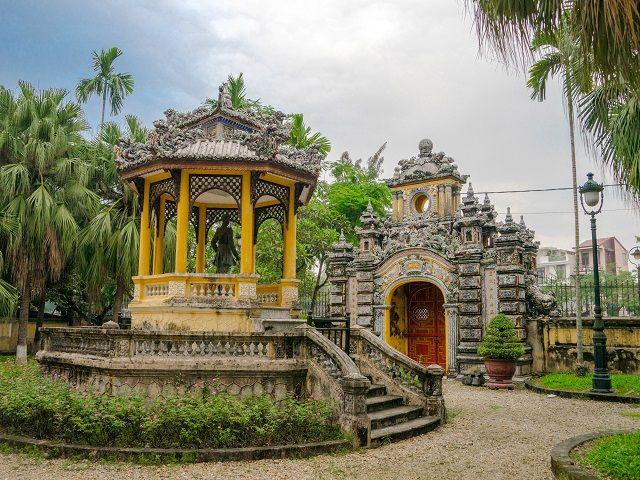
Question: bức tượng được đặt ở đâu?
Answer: bức tượng được đặt trong một cái vòm lục giác